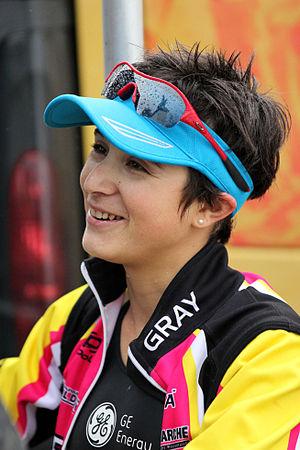
Bárbara Riveros Díaz à Santiago du Chili est une triathlète chilienne professionnelle.